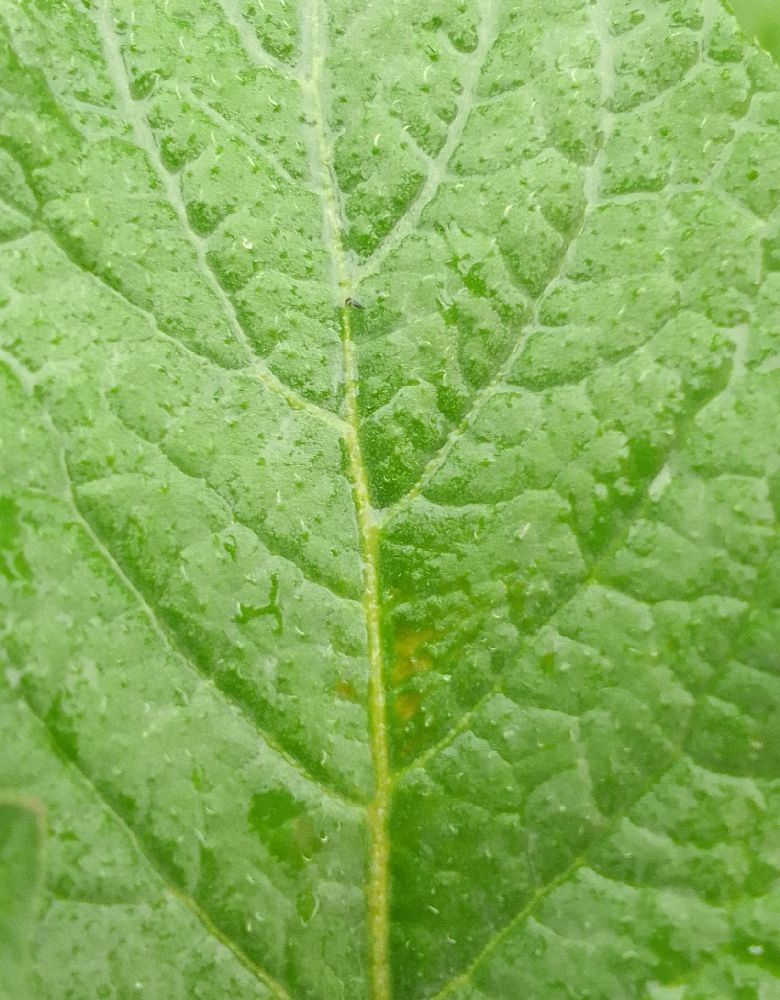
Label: Healthy